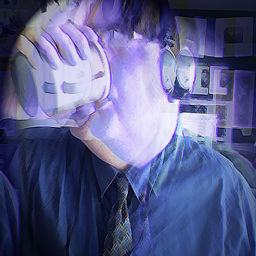
A man wearing head phones drinking a cup of coffee.
Blurry image of a man wearing headphones drinking from a cup.
A man is wearing headphones and drinking a beverage.
The man in the tie is drinking his morning coffee.
A man with headphones drinking from a mug.